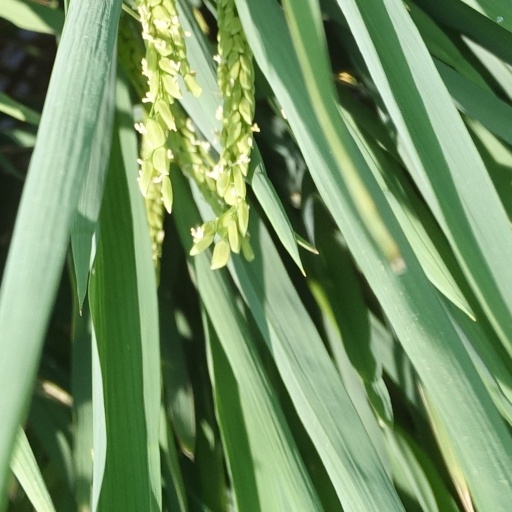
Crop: rice